Facial tissue

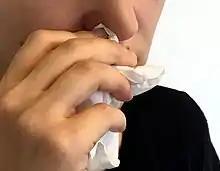
A person holding tissue to their nose.

Facial tissue has been used for centuries in Japan, in the form of washi or Japanese tissue, as described in this 17th-century European account of the voyage of Hasekura Tsunenaga: